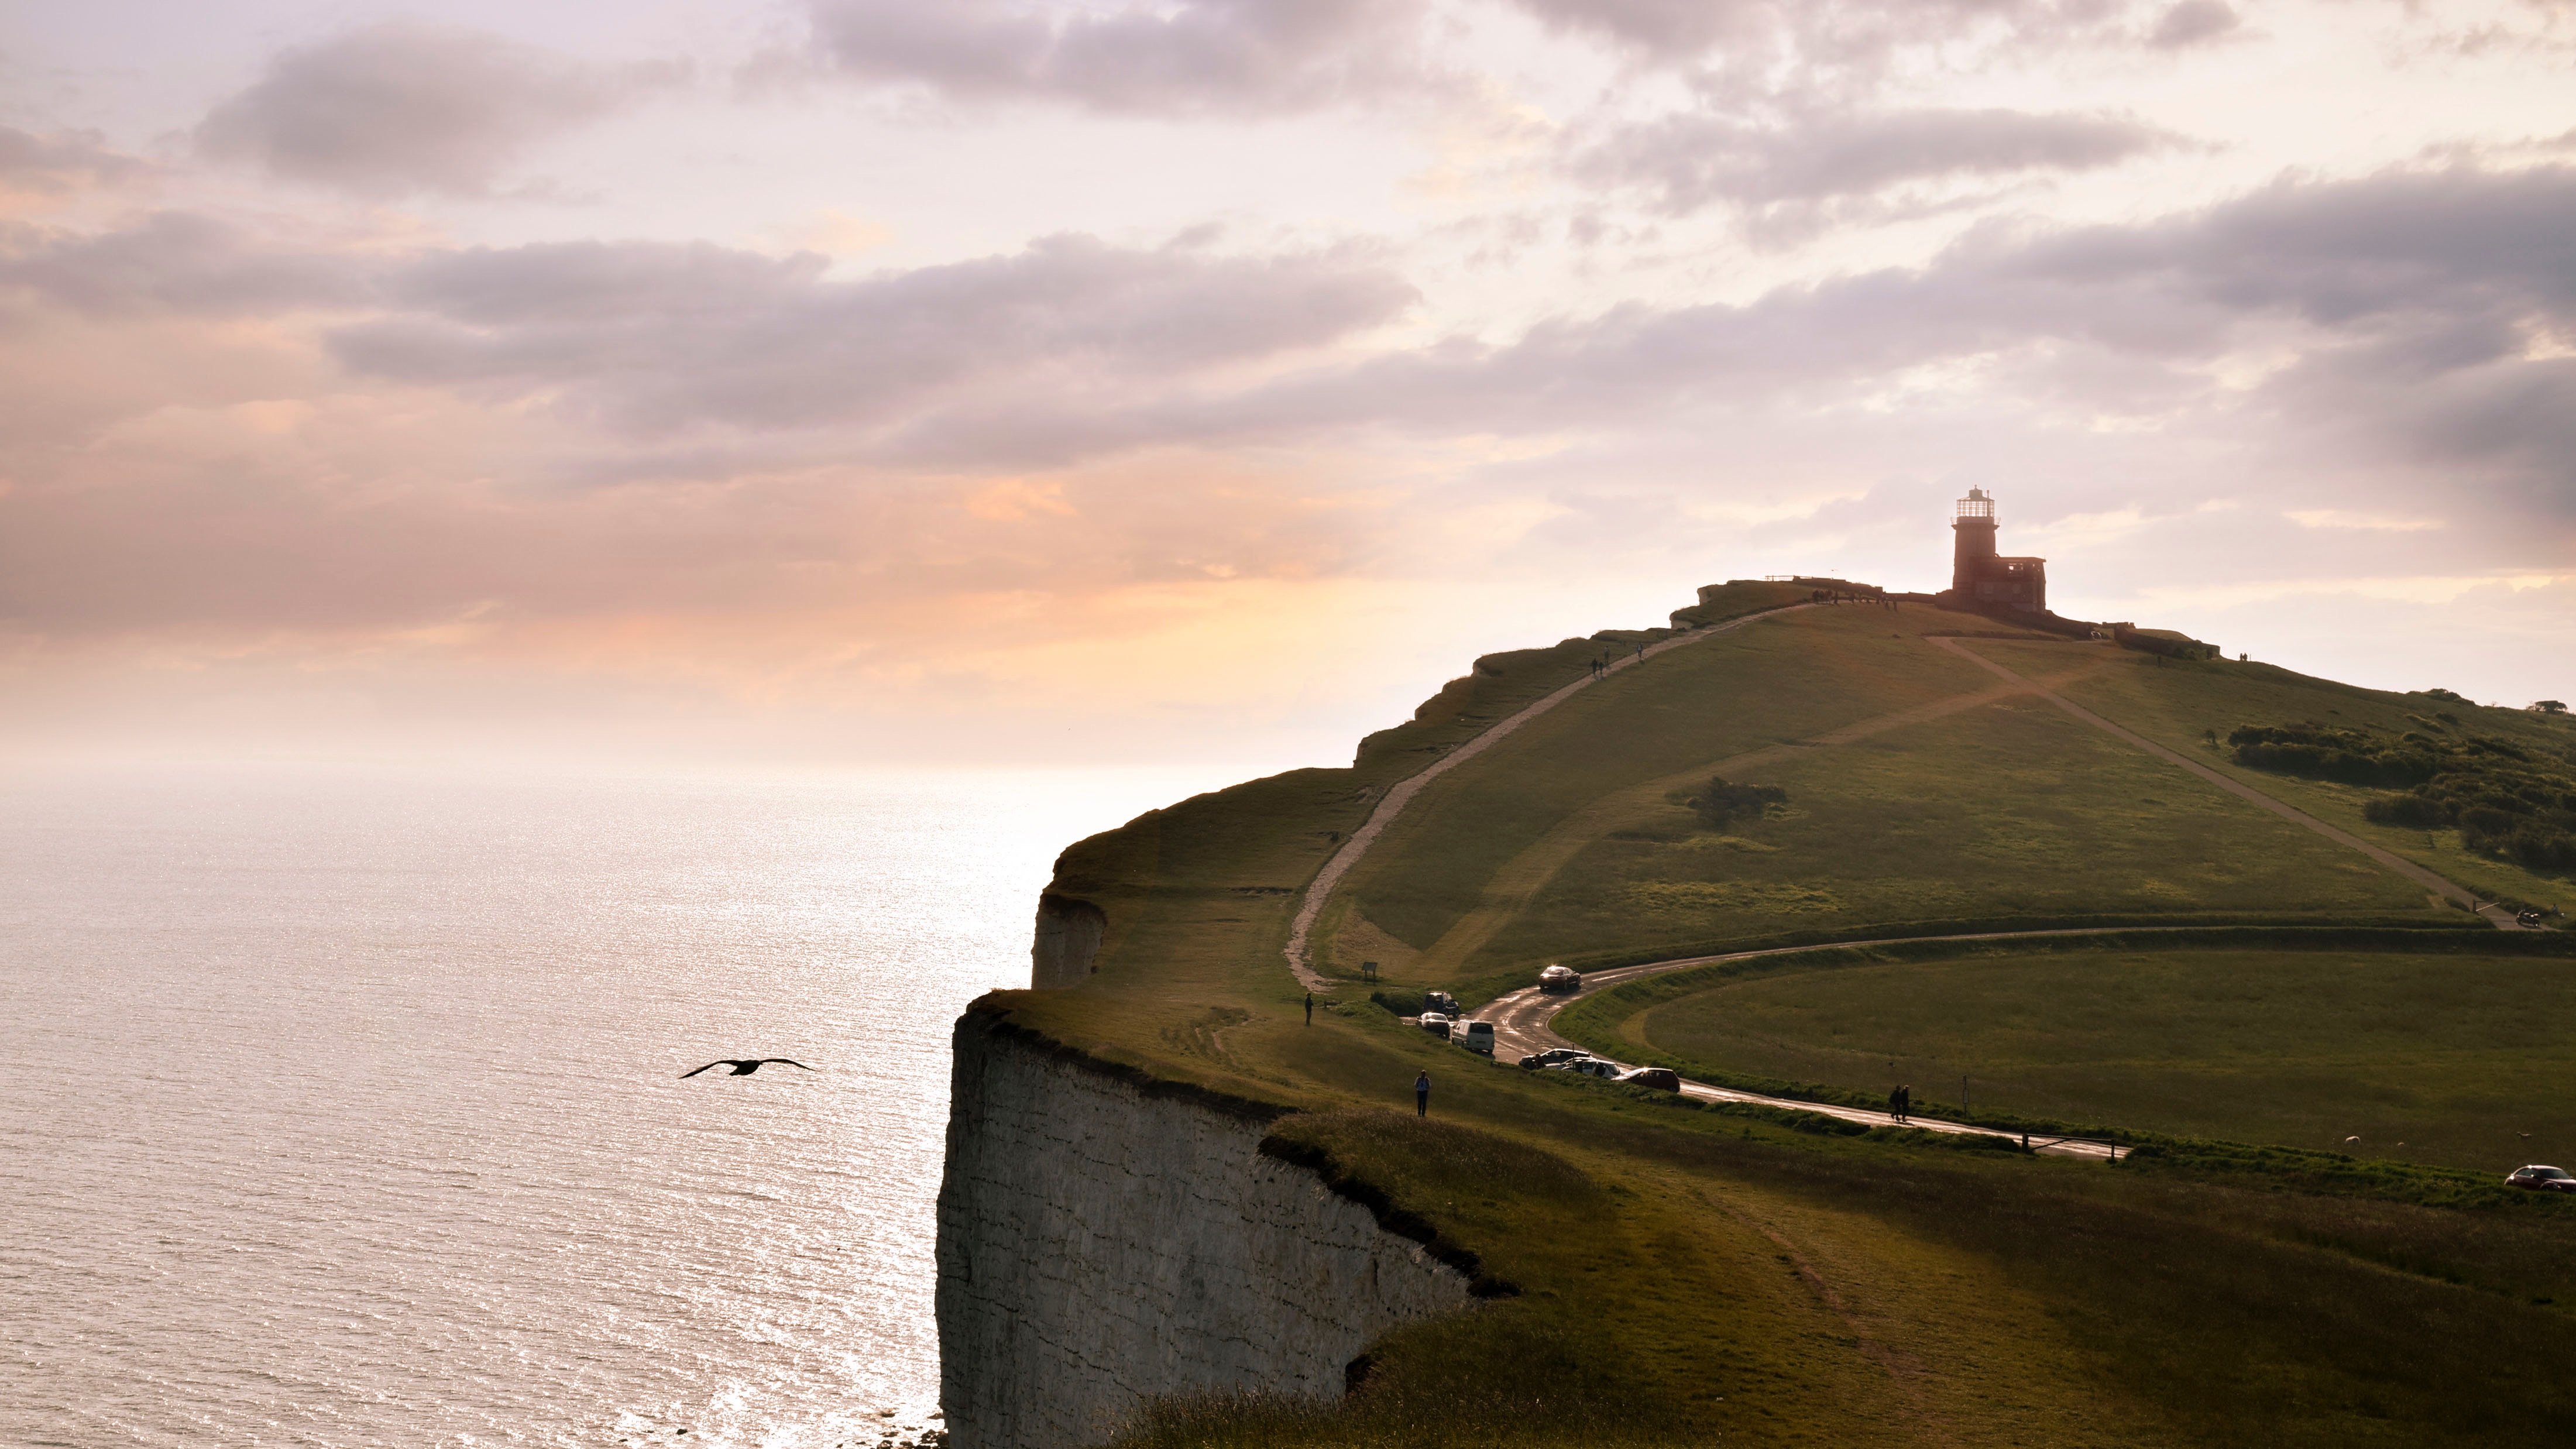
beach, sea, coast, sand, rock, ocean, horizon, cloud, sky, sunrise, sunset, sunlight, morning, hill, shore, wave, dawn, cliff, dusk, evening, reflection, tower, bay, terrain, body of water, cape, atmospheric phenomenon